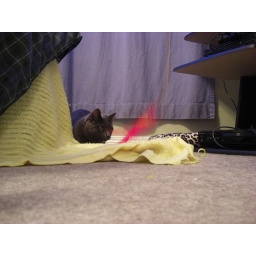
My black cat (Freya) and my grey cat ( Loki) playing with each other and some toys under their blanket.